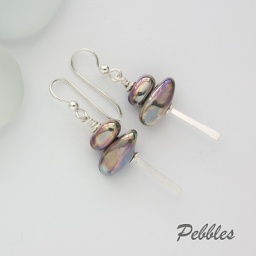
Apair of earrings in sterling silver with silvered glass pebble beads. Length of drop, 35mm.